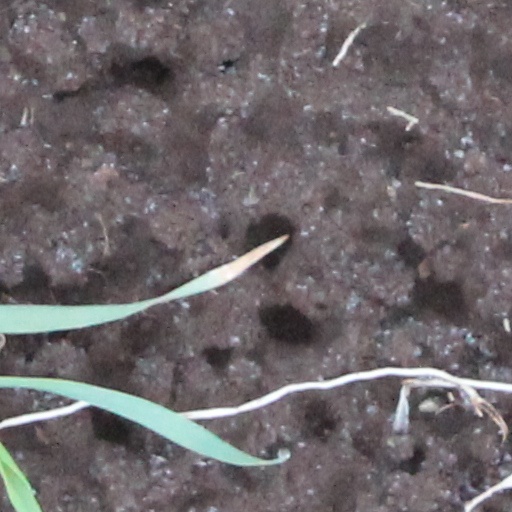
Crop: wheat